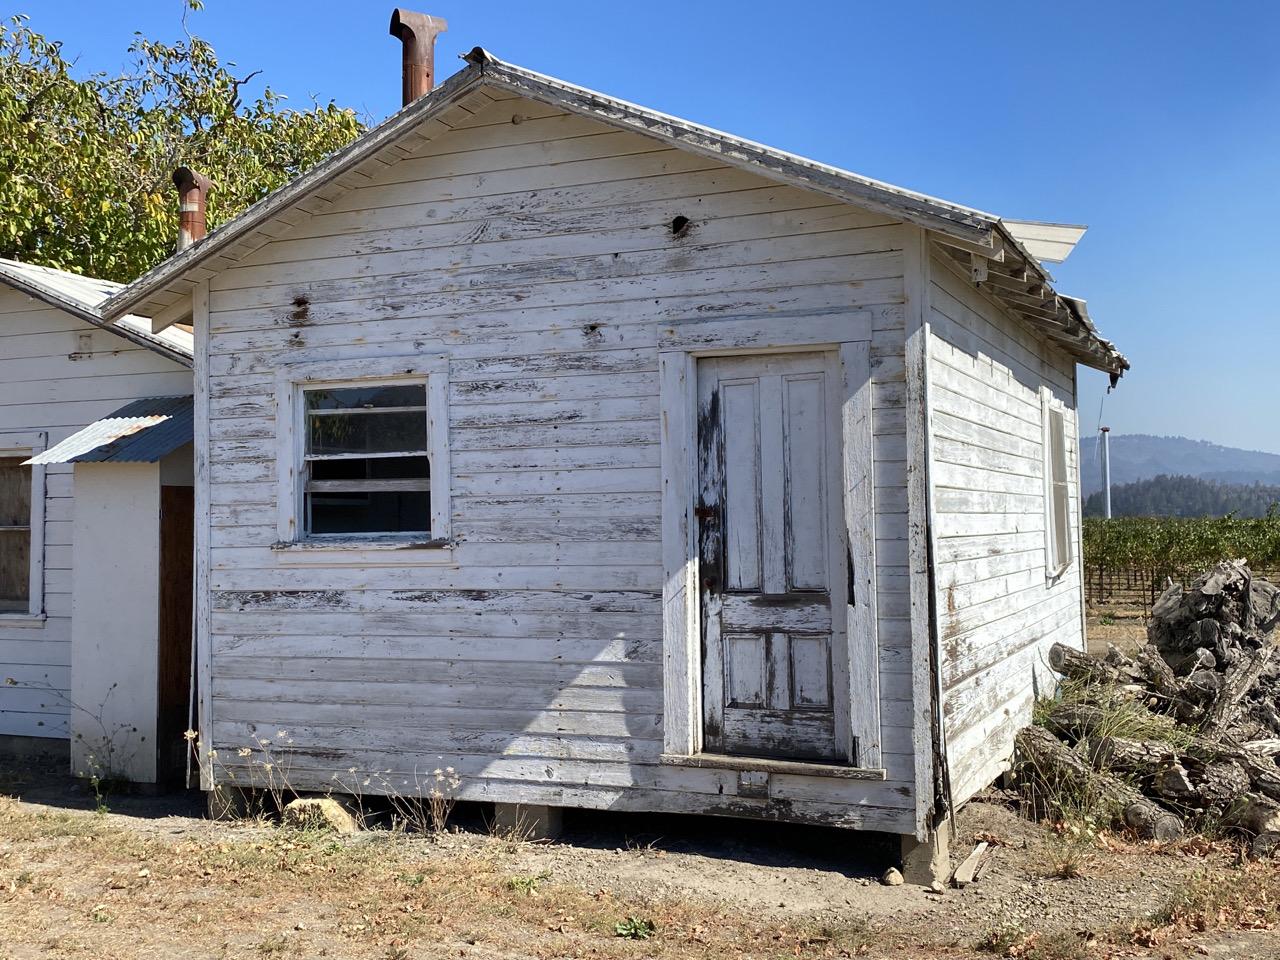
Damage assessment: no_damage